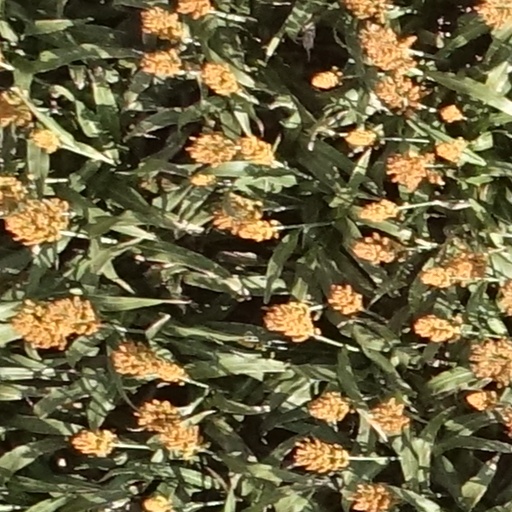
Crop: sorghum